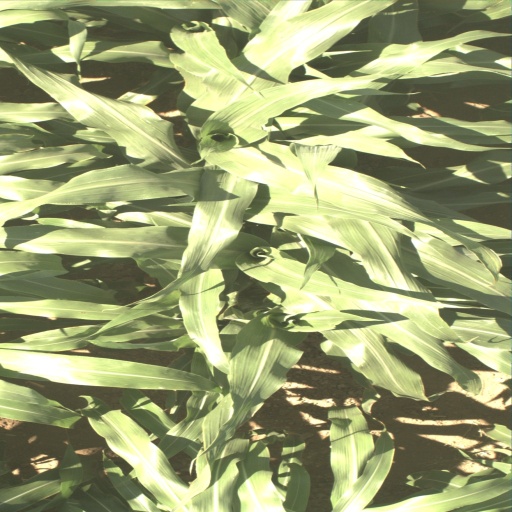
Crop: sorghum